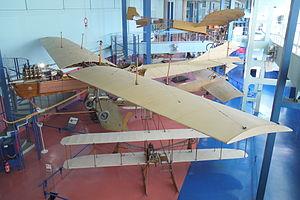
Antoinette VII par le travers. Cet avion et son moteur ont été concus par le constructeur, Léon Levavasseur associé avec Louis Blériot et Jules Gastambide en 1909. Le moteur est un V8 qui développe 50 CV, est refroidi à eau et est particulièrement léger. Envergure 14.40 m, Longueur 12.37 m, poids